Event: Nepal Earthquake
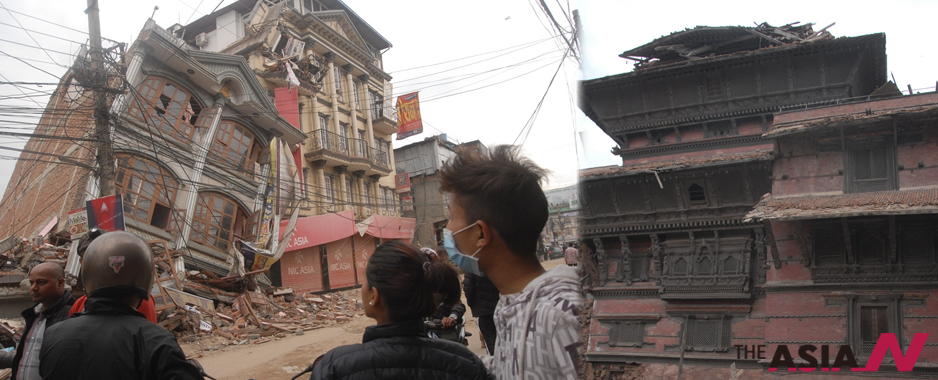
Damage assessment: damage